Rambler American

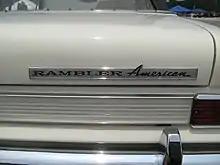
Rambler American badge

The genesis of the Rambler American began with the Nash Rambler, introduced in 1950. AMC President George Mason believed in small cars and introduced the Austin-built, Nash-designed Metropolitan in 1954. The Rambler line grew to a larger size ( wheelbase) in 1956. With costs to produce the Metropolitan rising, AMC decided to reintroduce a modified version of the 1955 Nash Rambler (the previous wheelbase model). The domestically produced small car let AMC control costs more closely. The new president of AMC, George W. Romney, also wanted to build momentum in challenging the domestic Big Three automakers by adding a third car line. The introduction of the low-priced small Rambler was ideal as the nation entered into a recession in 1958.)